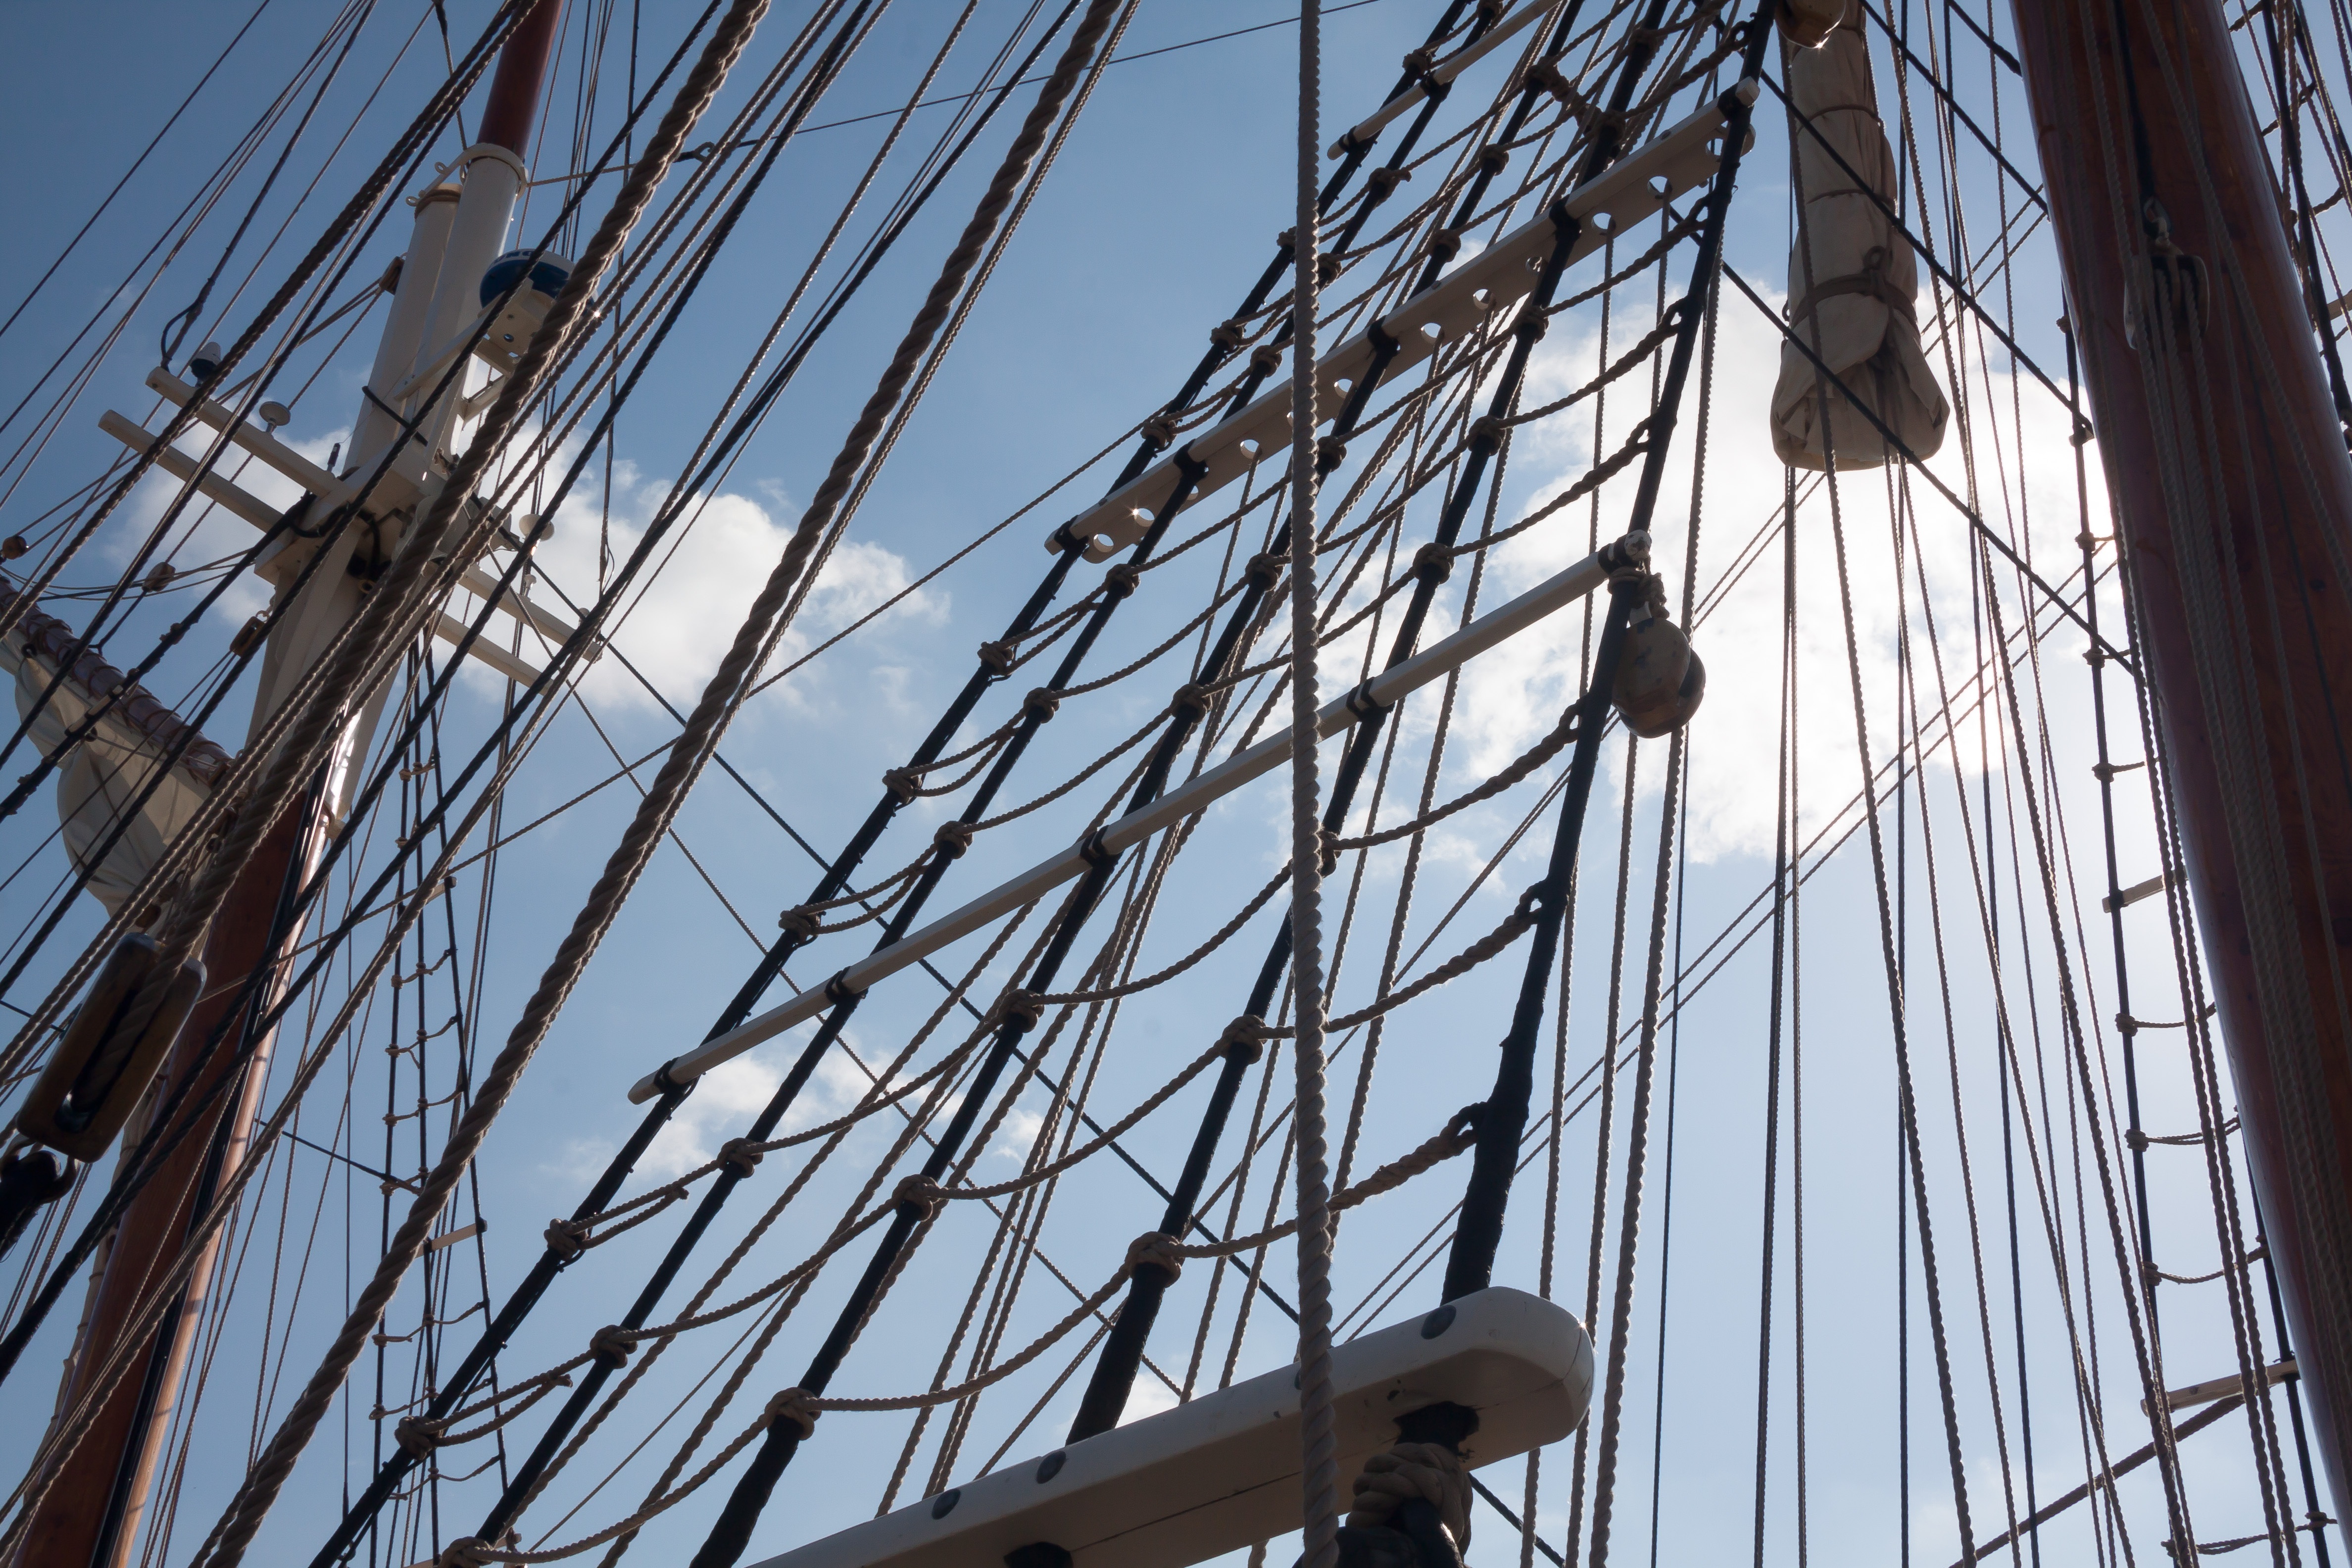
boat, ship, boot, vehicle, mast, rigging, sailboat, sail, sailing vessel, masts, watercraft, schooner, windjammer, sailing ship, cordage, tall ship, galleon, three masted, caravel